Darren McGavin

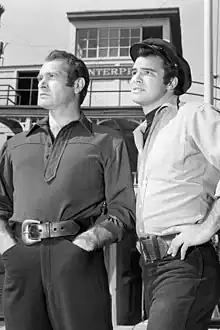
McGavin (left) and Burt Reynolds in "Riverboat" (1959)

While attending the College of the Pacific, McGavin took a side job building scenery for a local theater group. He subsequently dropped out of college, and found work as a painter at Columbia Pictures movie studios in 1945. When an opening became available for a bit part in "A Song to Remember", McGavin applied and won his first movie role. Shortly afterwards, he moved to New York City and studied at the Neighborhood Playhouse and the Actors Studio under teacher Sanford Meisner.